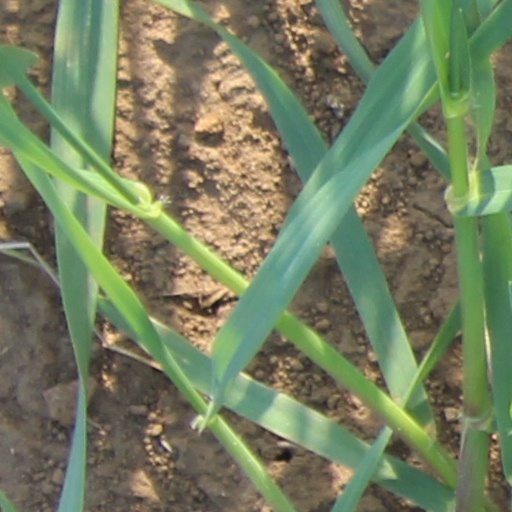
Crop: wheat